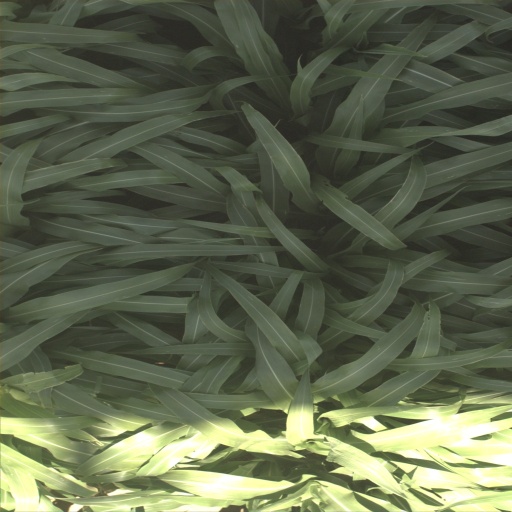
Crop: sorghum